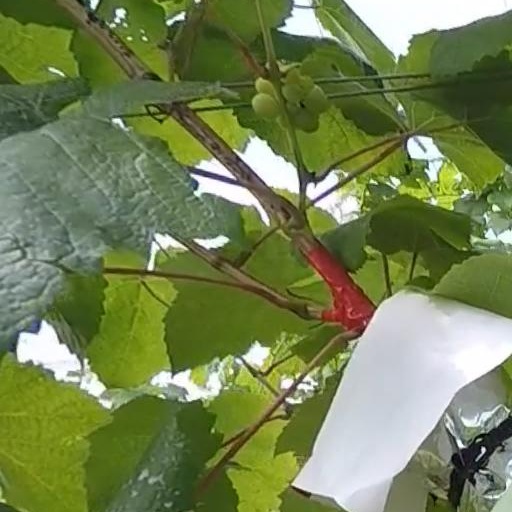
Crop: grape